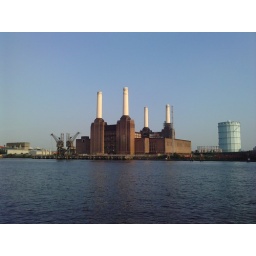
under the clear summer sky